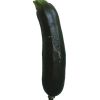
Label: Zucchini dark 1